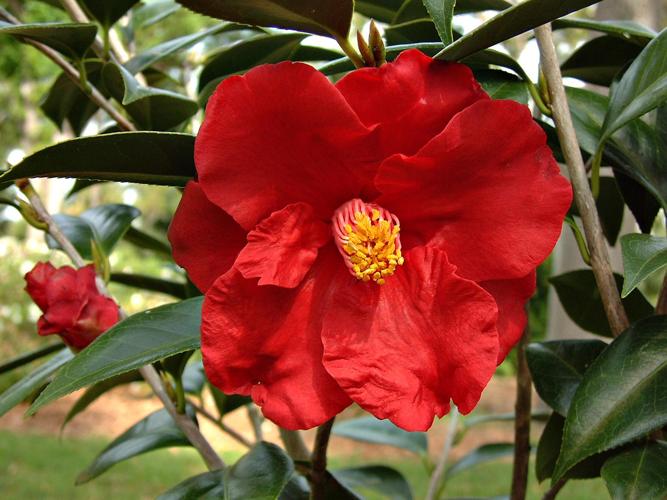
Label: camellia